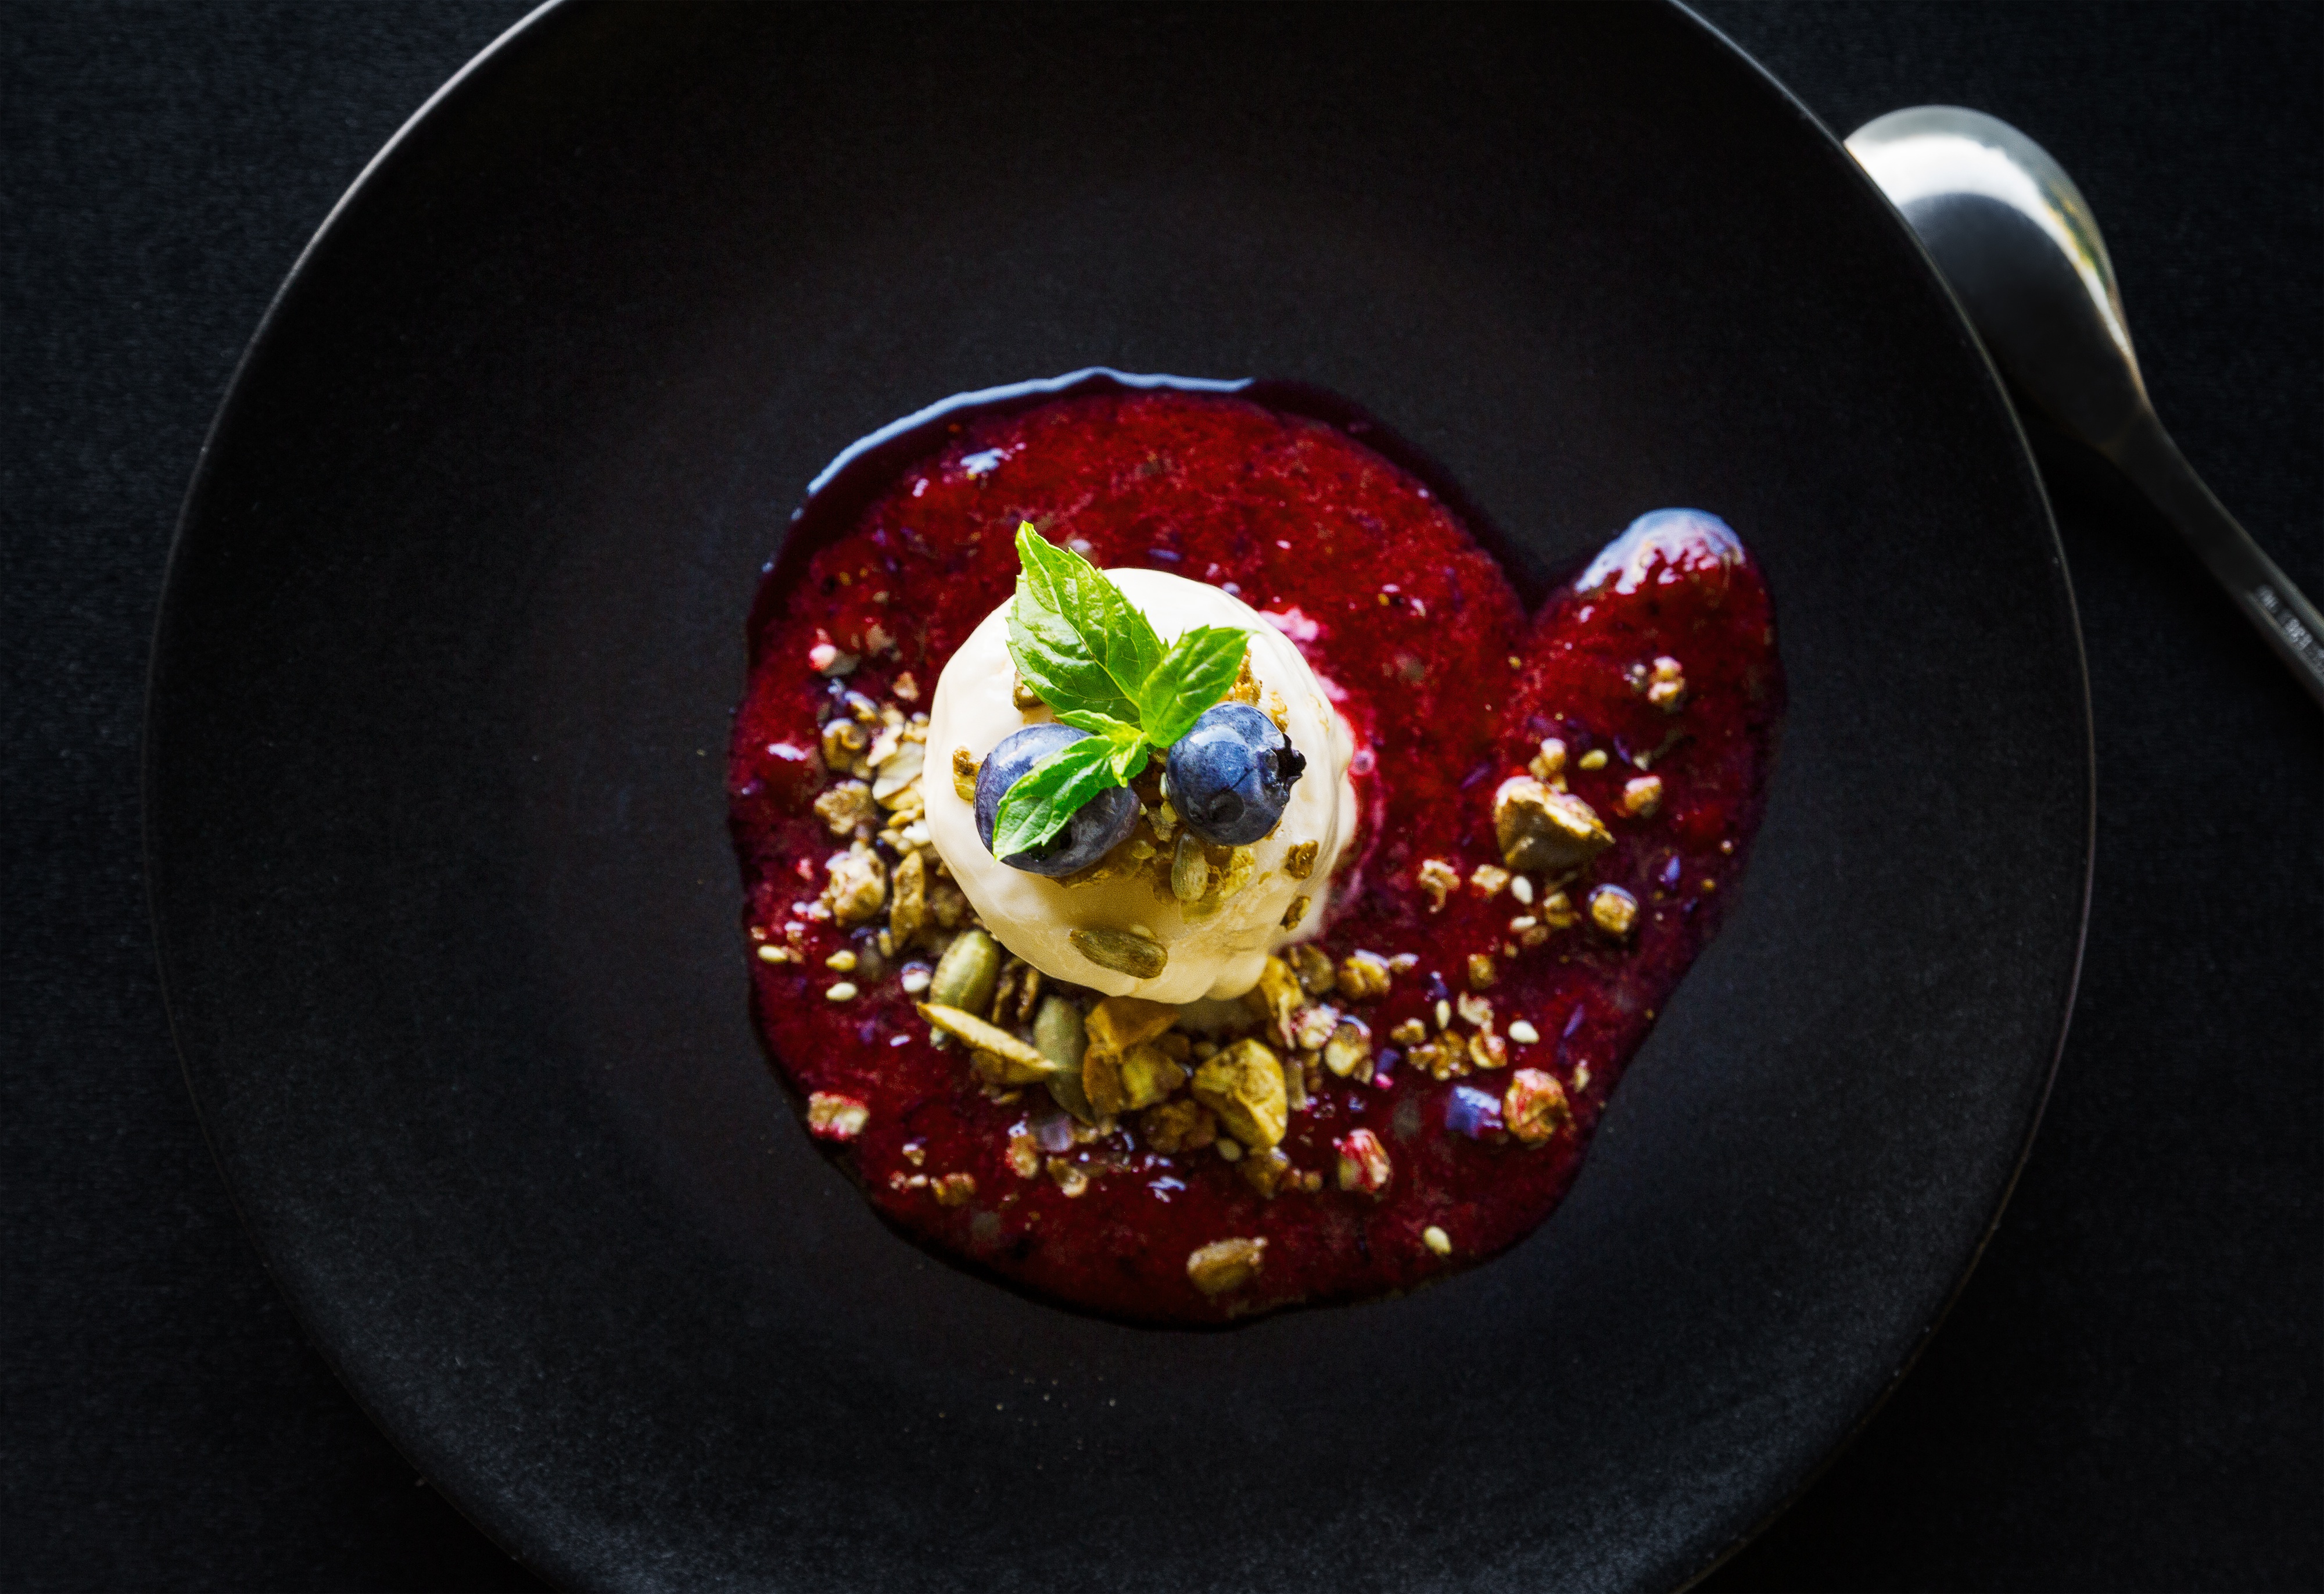
plant, fruit, flower, dish, meal, food, produce, blueberry, plate, sauce, pistachio